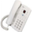
Label: telephone